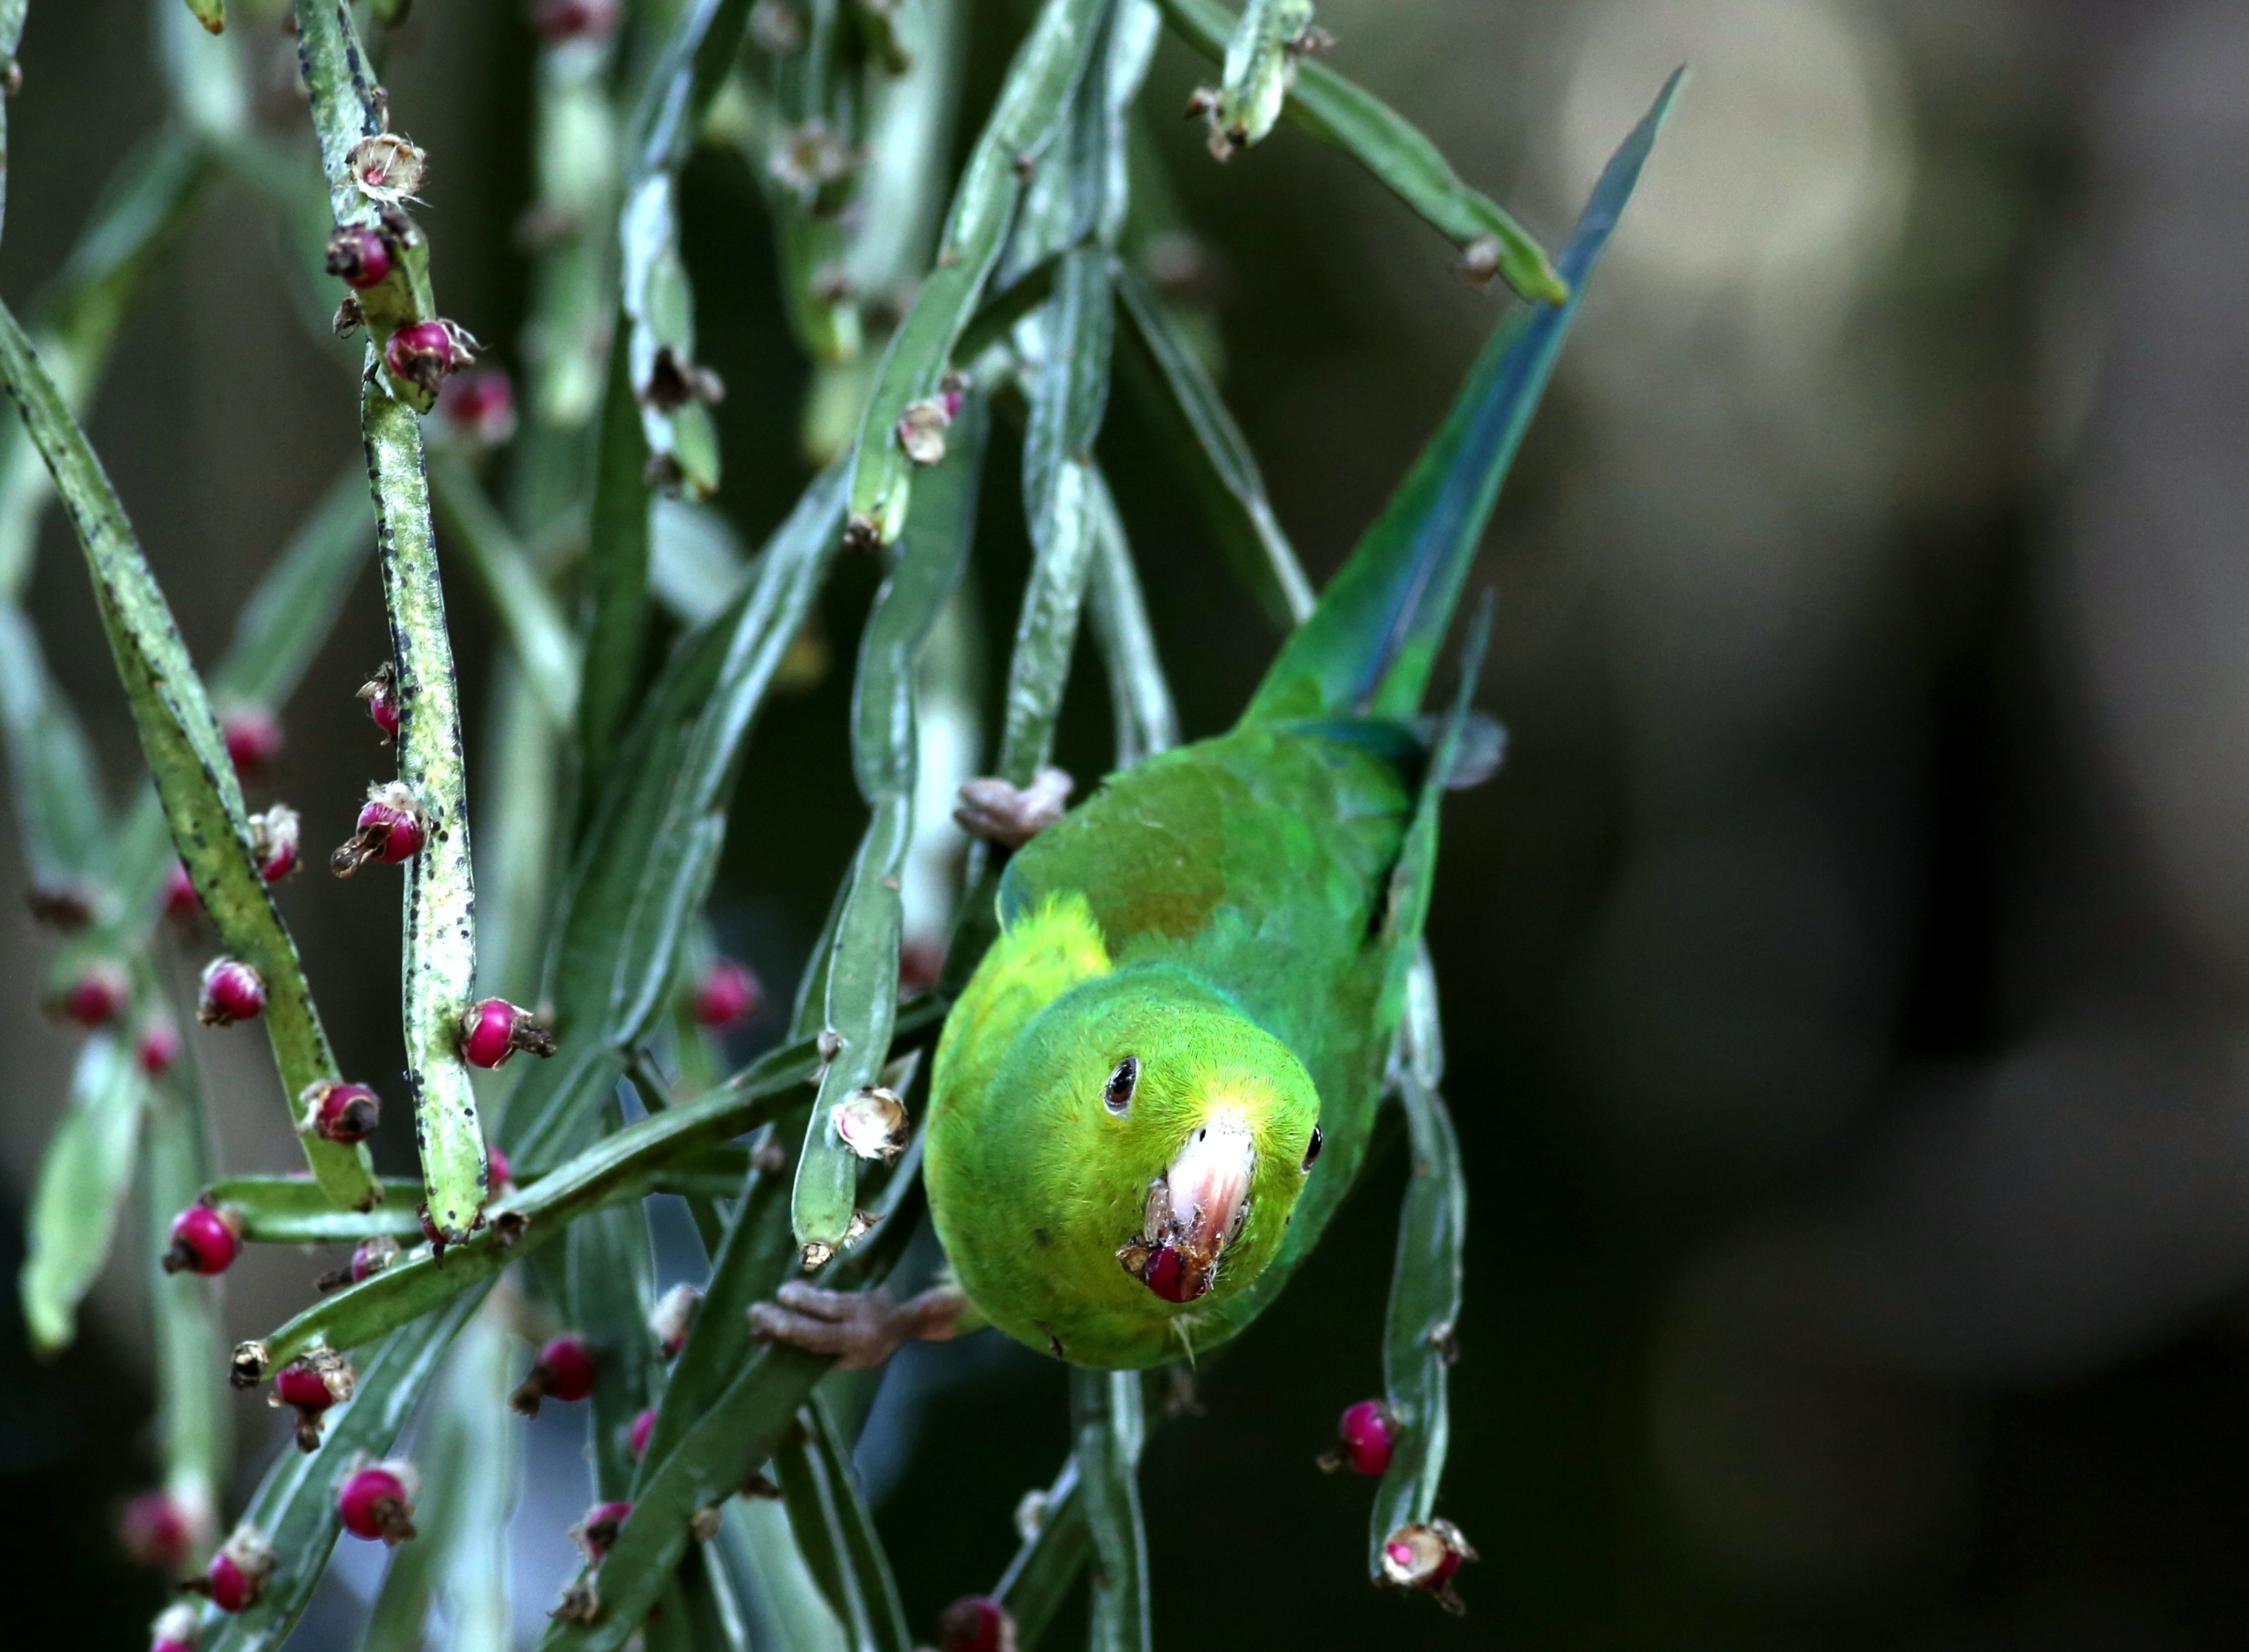
branch, bird, plant, leaf, flower, wild, green, produce, insect, botany, flora, fauna, feeding, brazilian, tropical birds, macro photography, parakeet green, plant stem